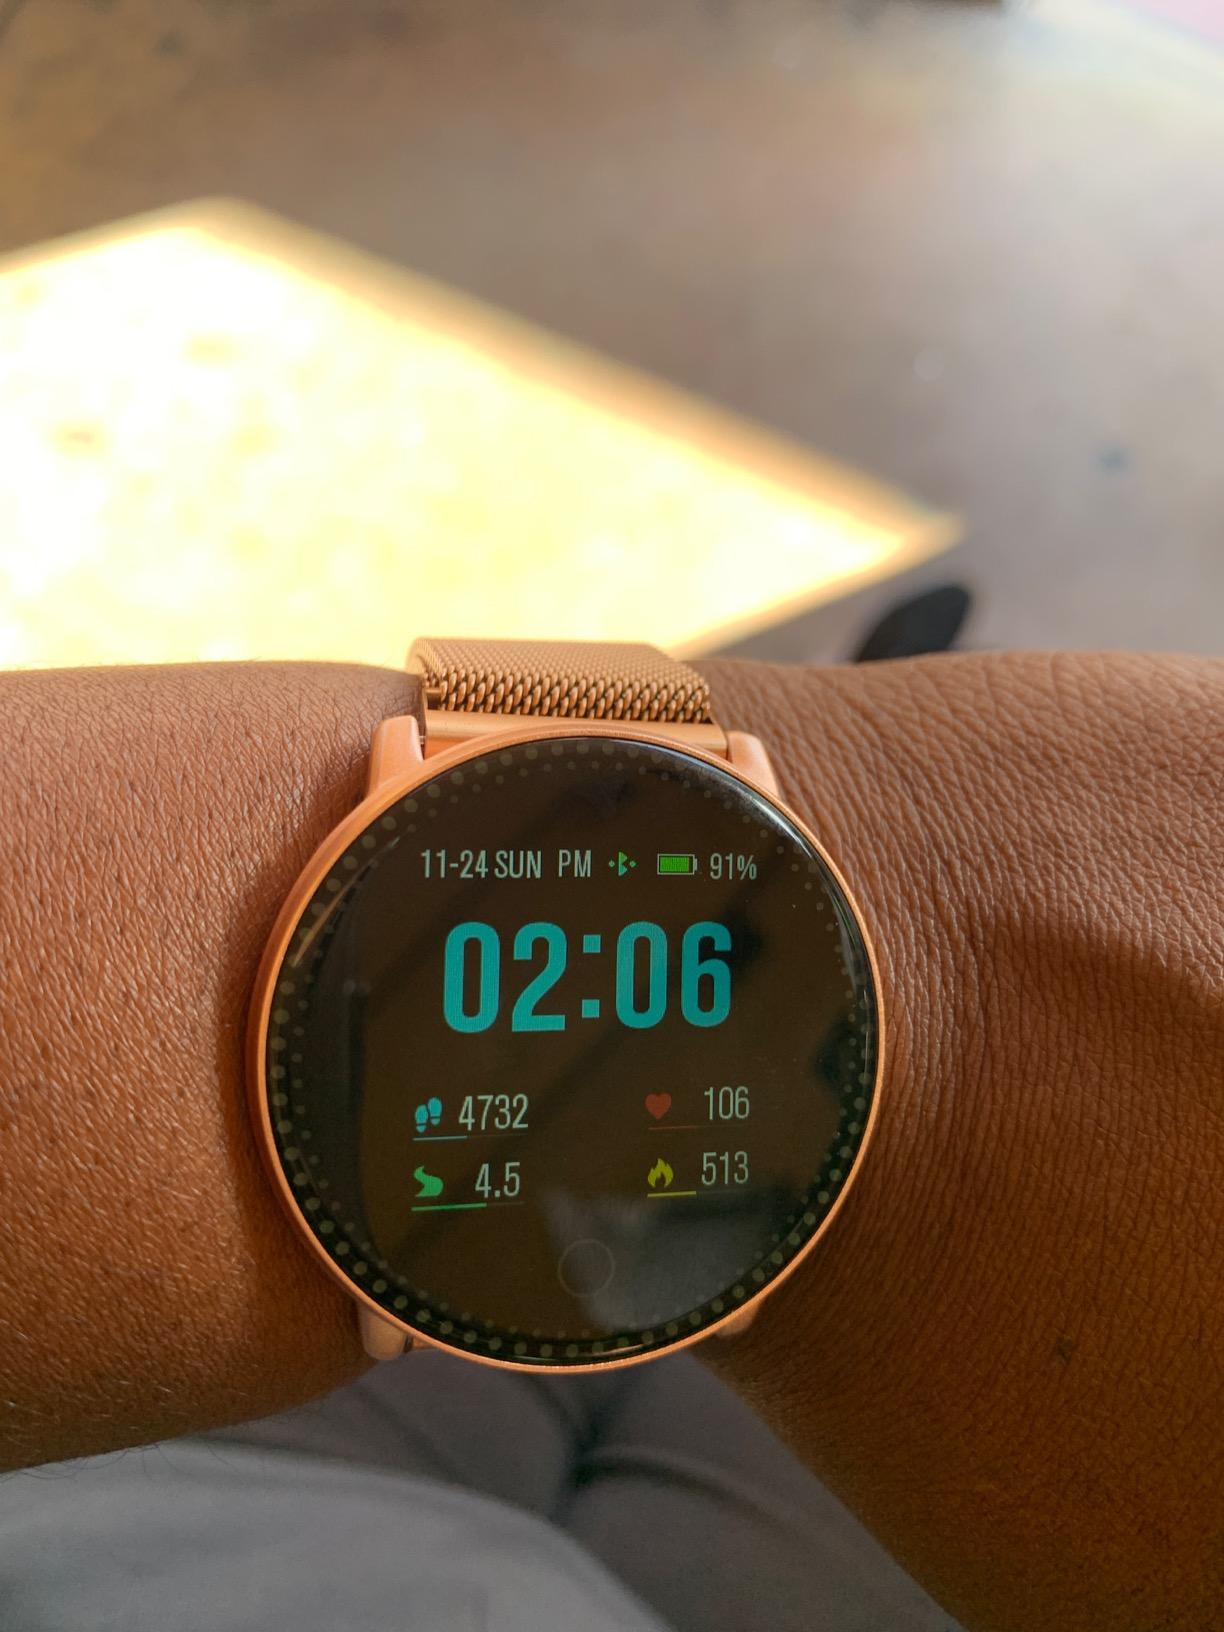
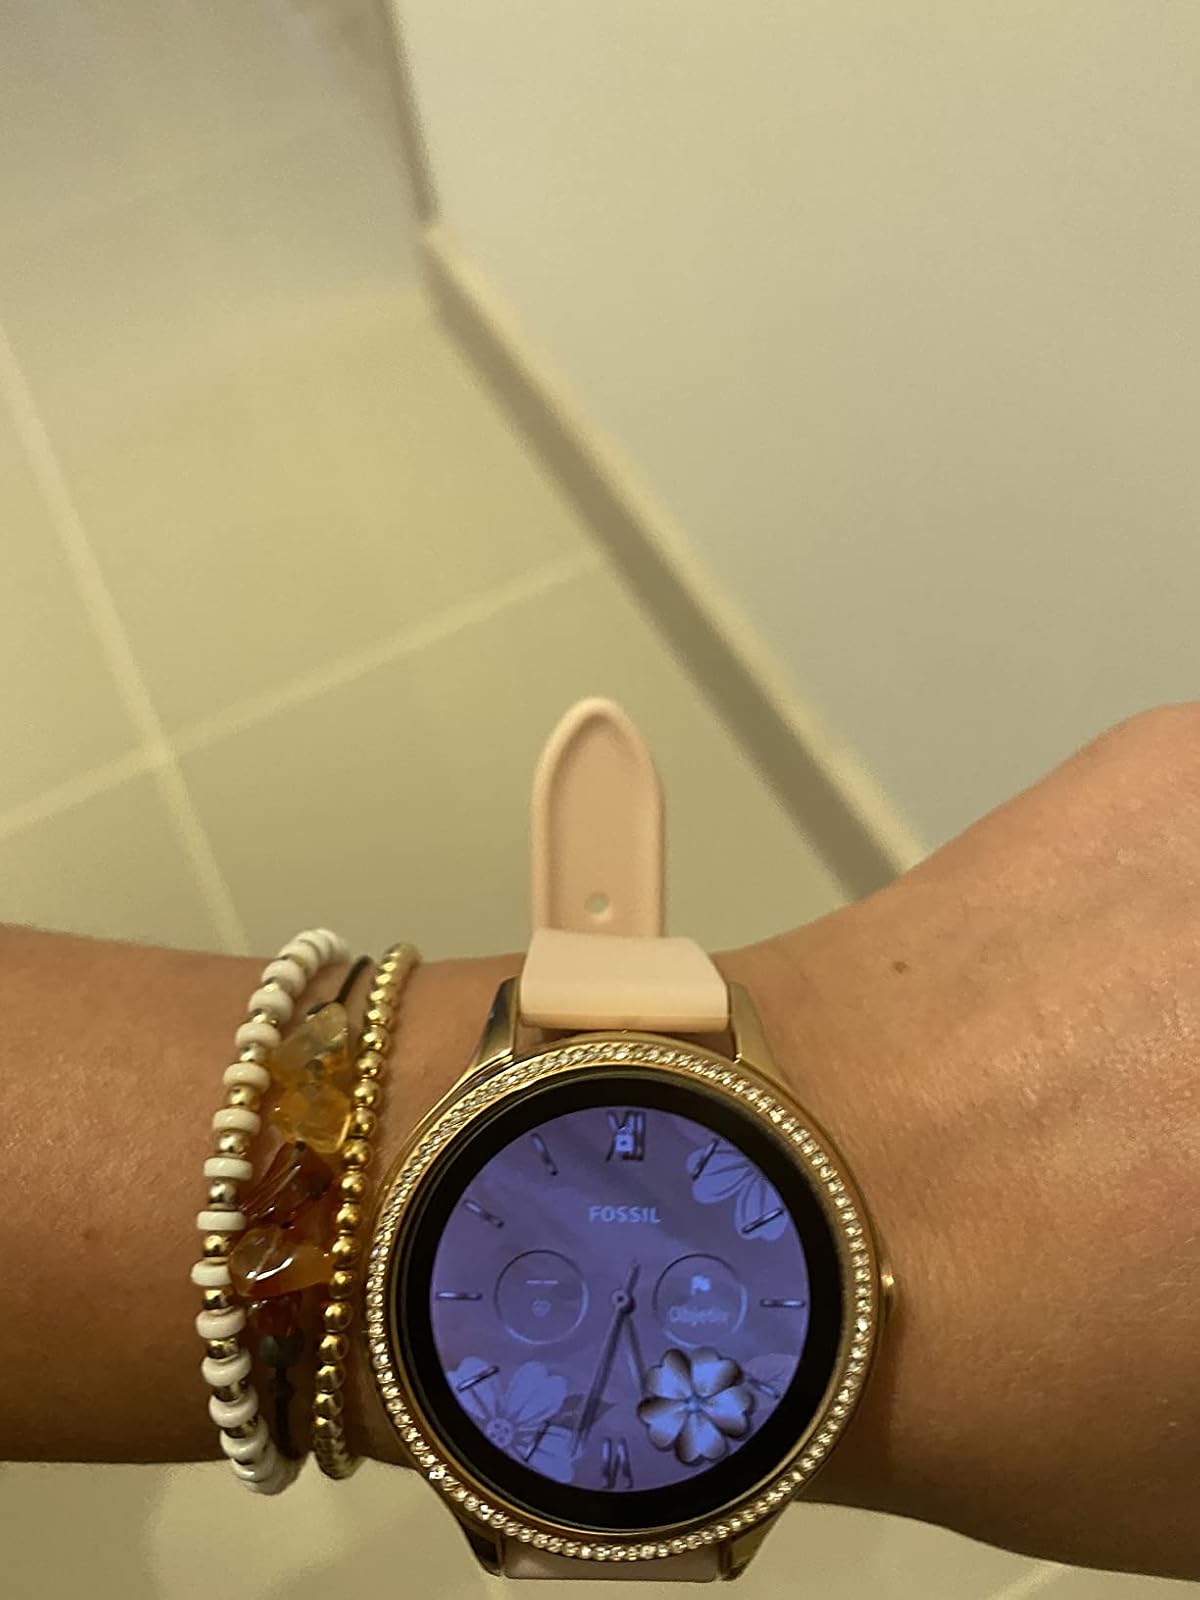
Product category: smartwatch
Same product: no